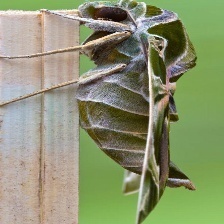
Species: OLEANDER HAWK MOTH